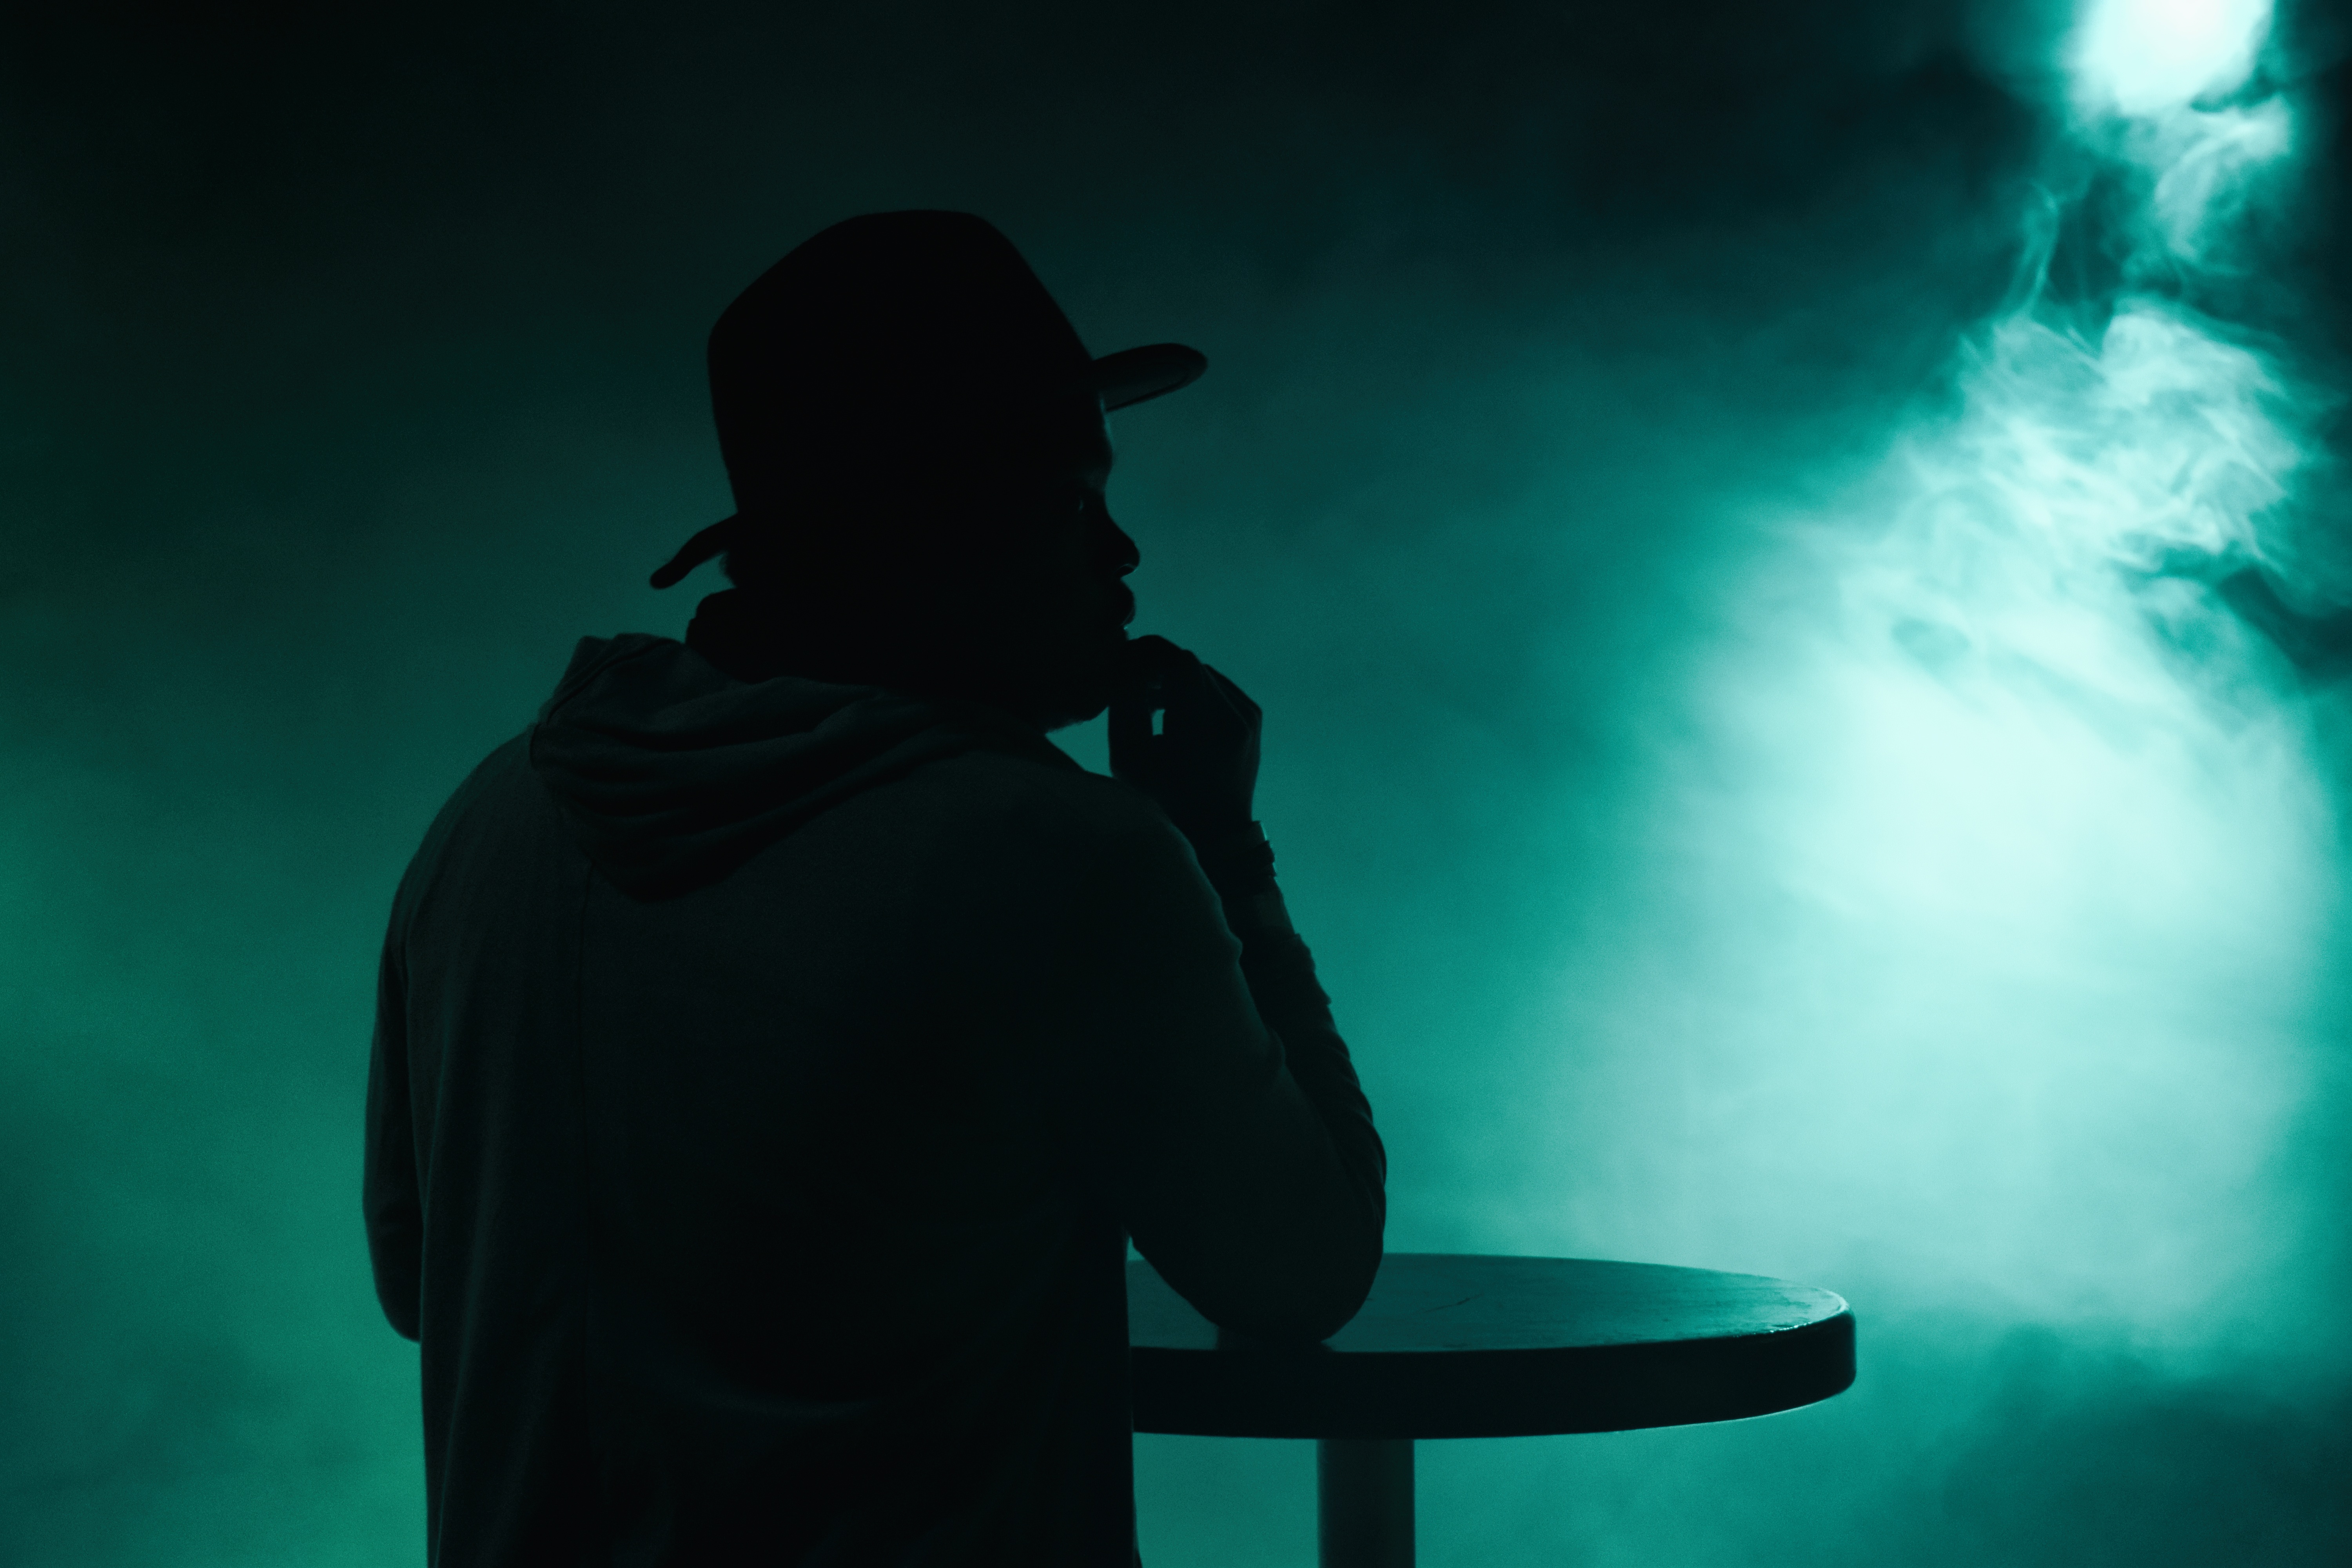
silhouette, light, darkness, blue, screenshot, atmosphere of earth, computer wallpaper